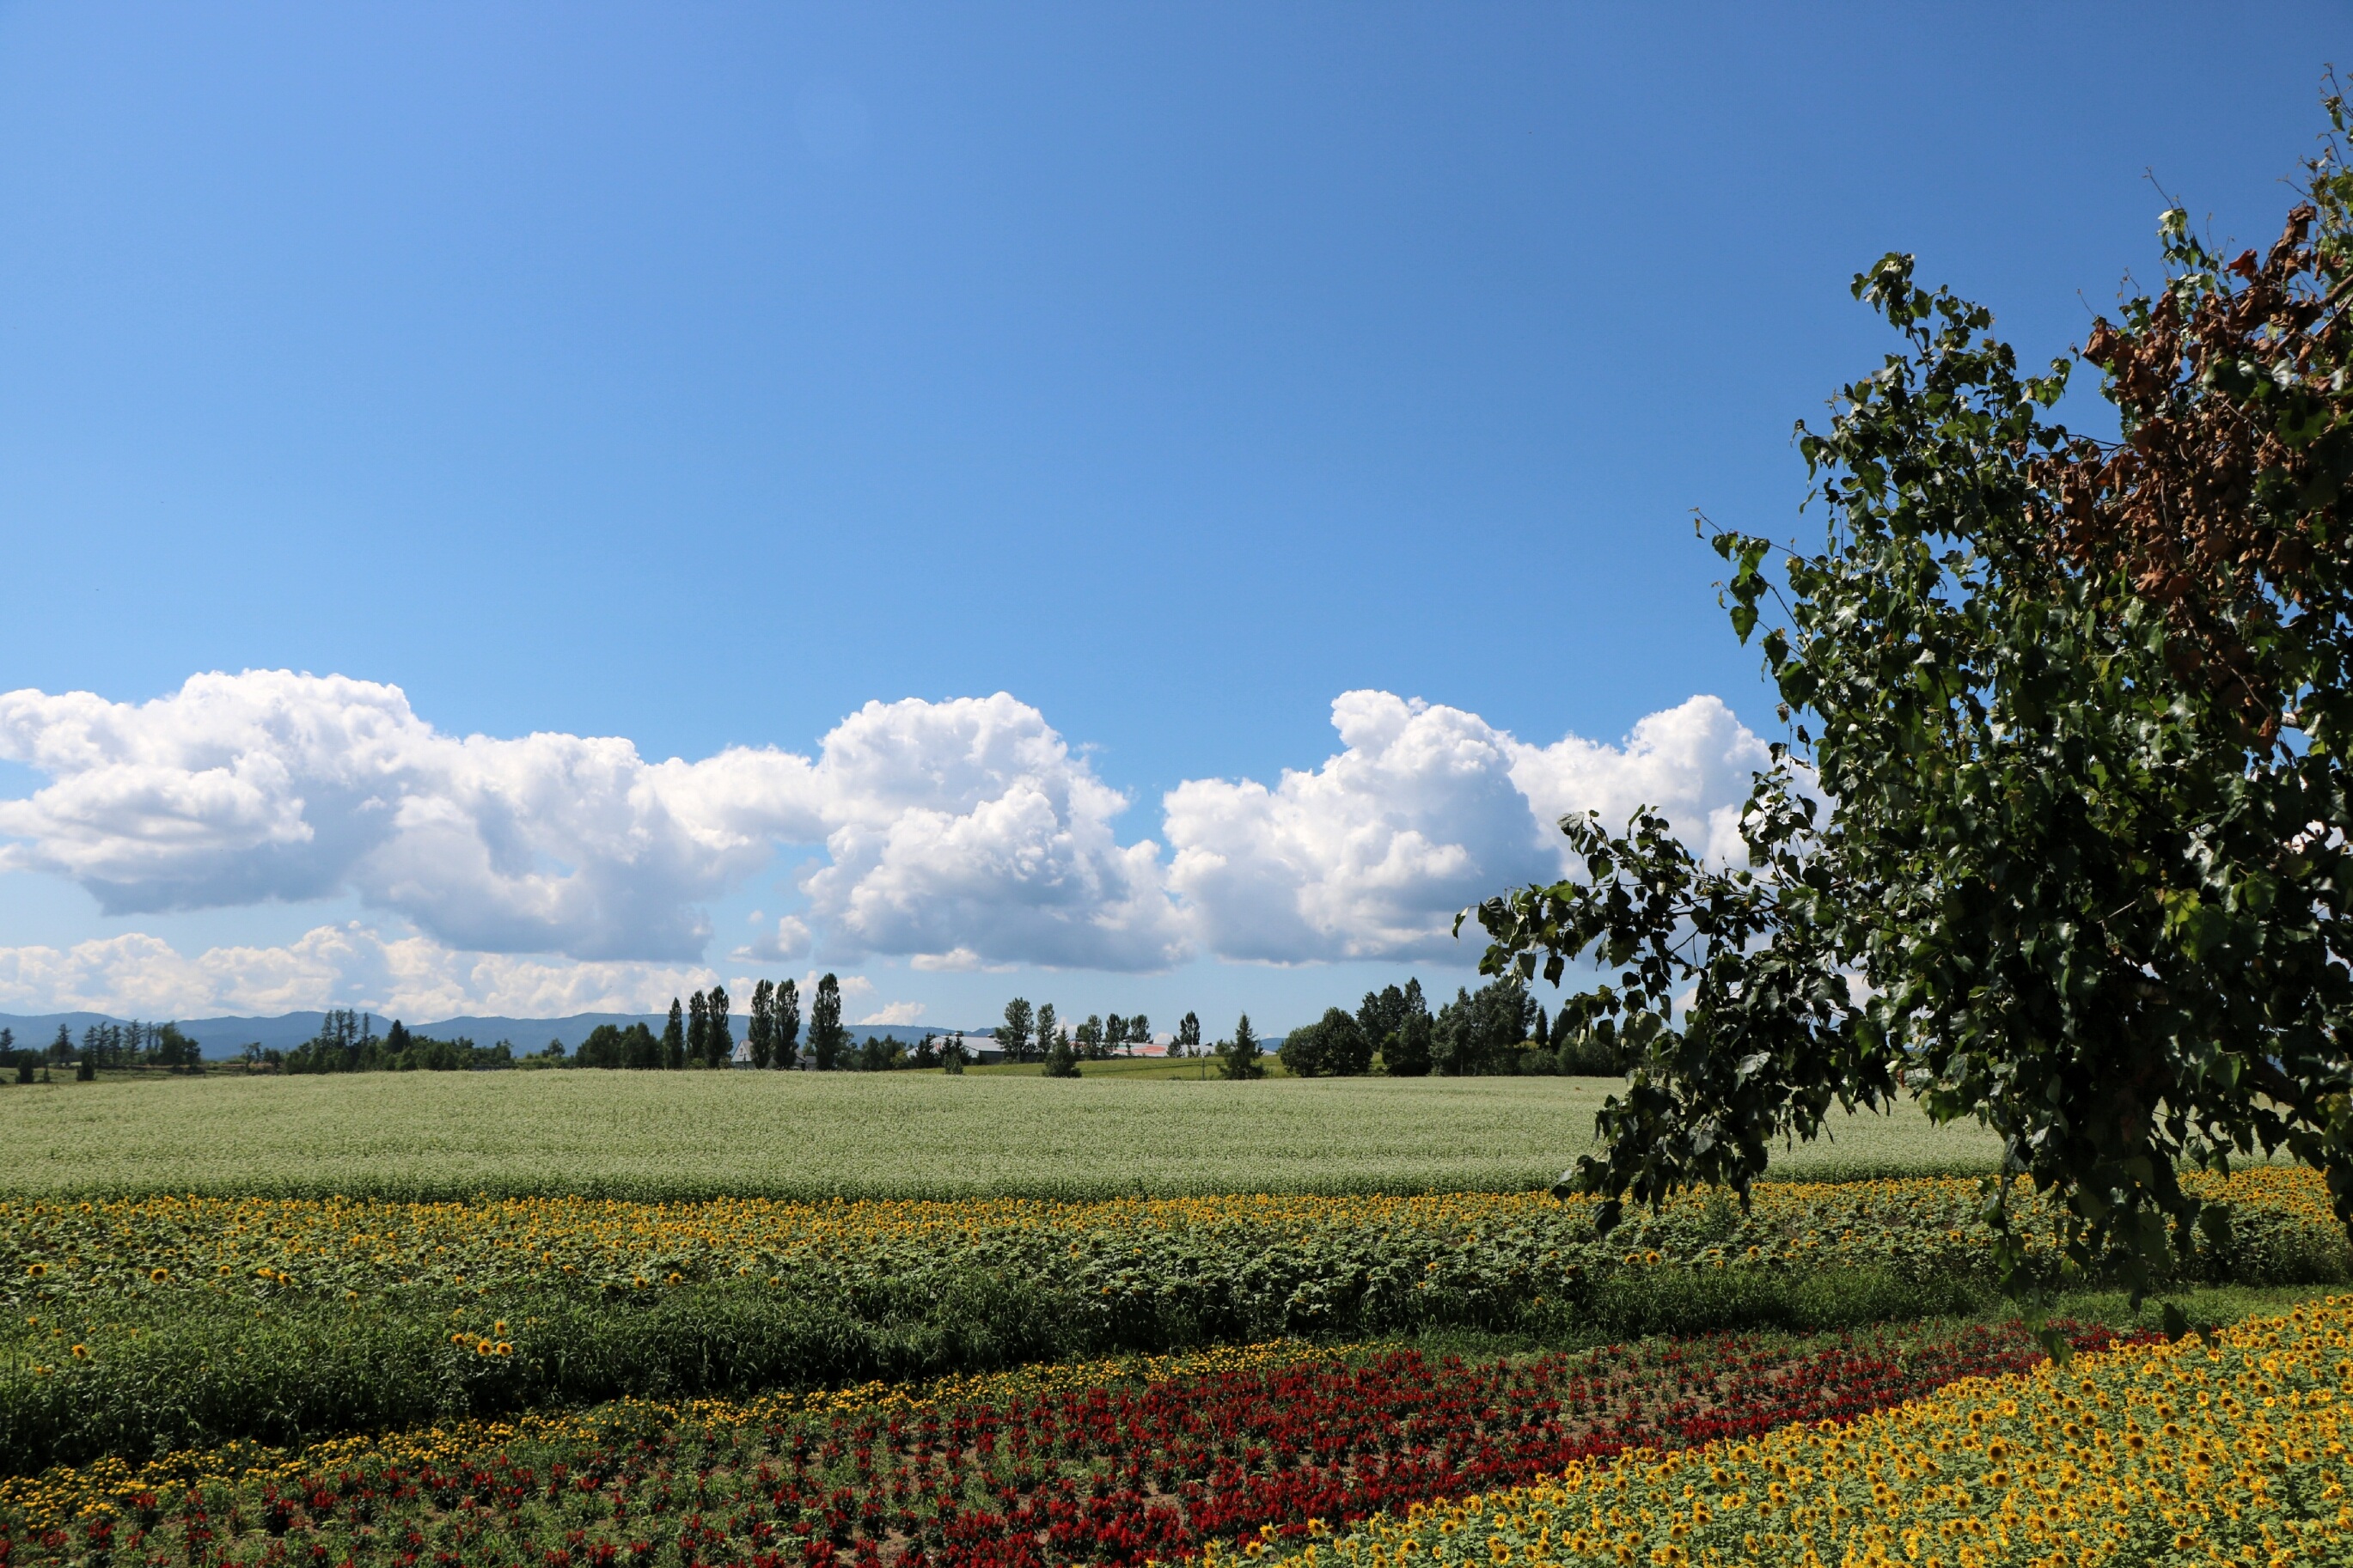
landscape, tree, nature, grass, horizon, cloud, plant, sky, field, farm, lawn, meadow, prairie, hill, flower, crop, agriculture, japan, plain, grassland, plantation, hokkaido, rural area, grass family, woody plant